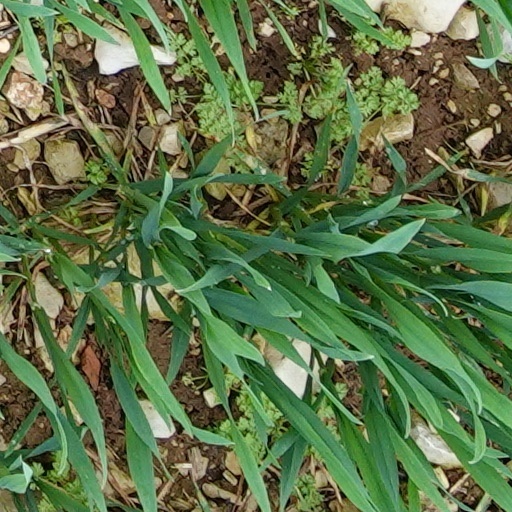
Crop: wheat